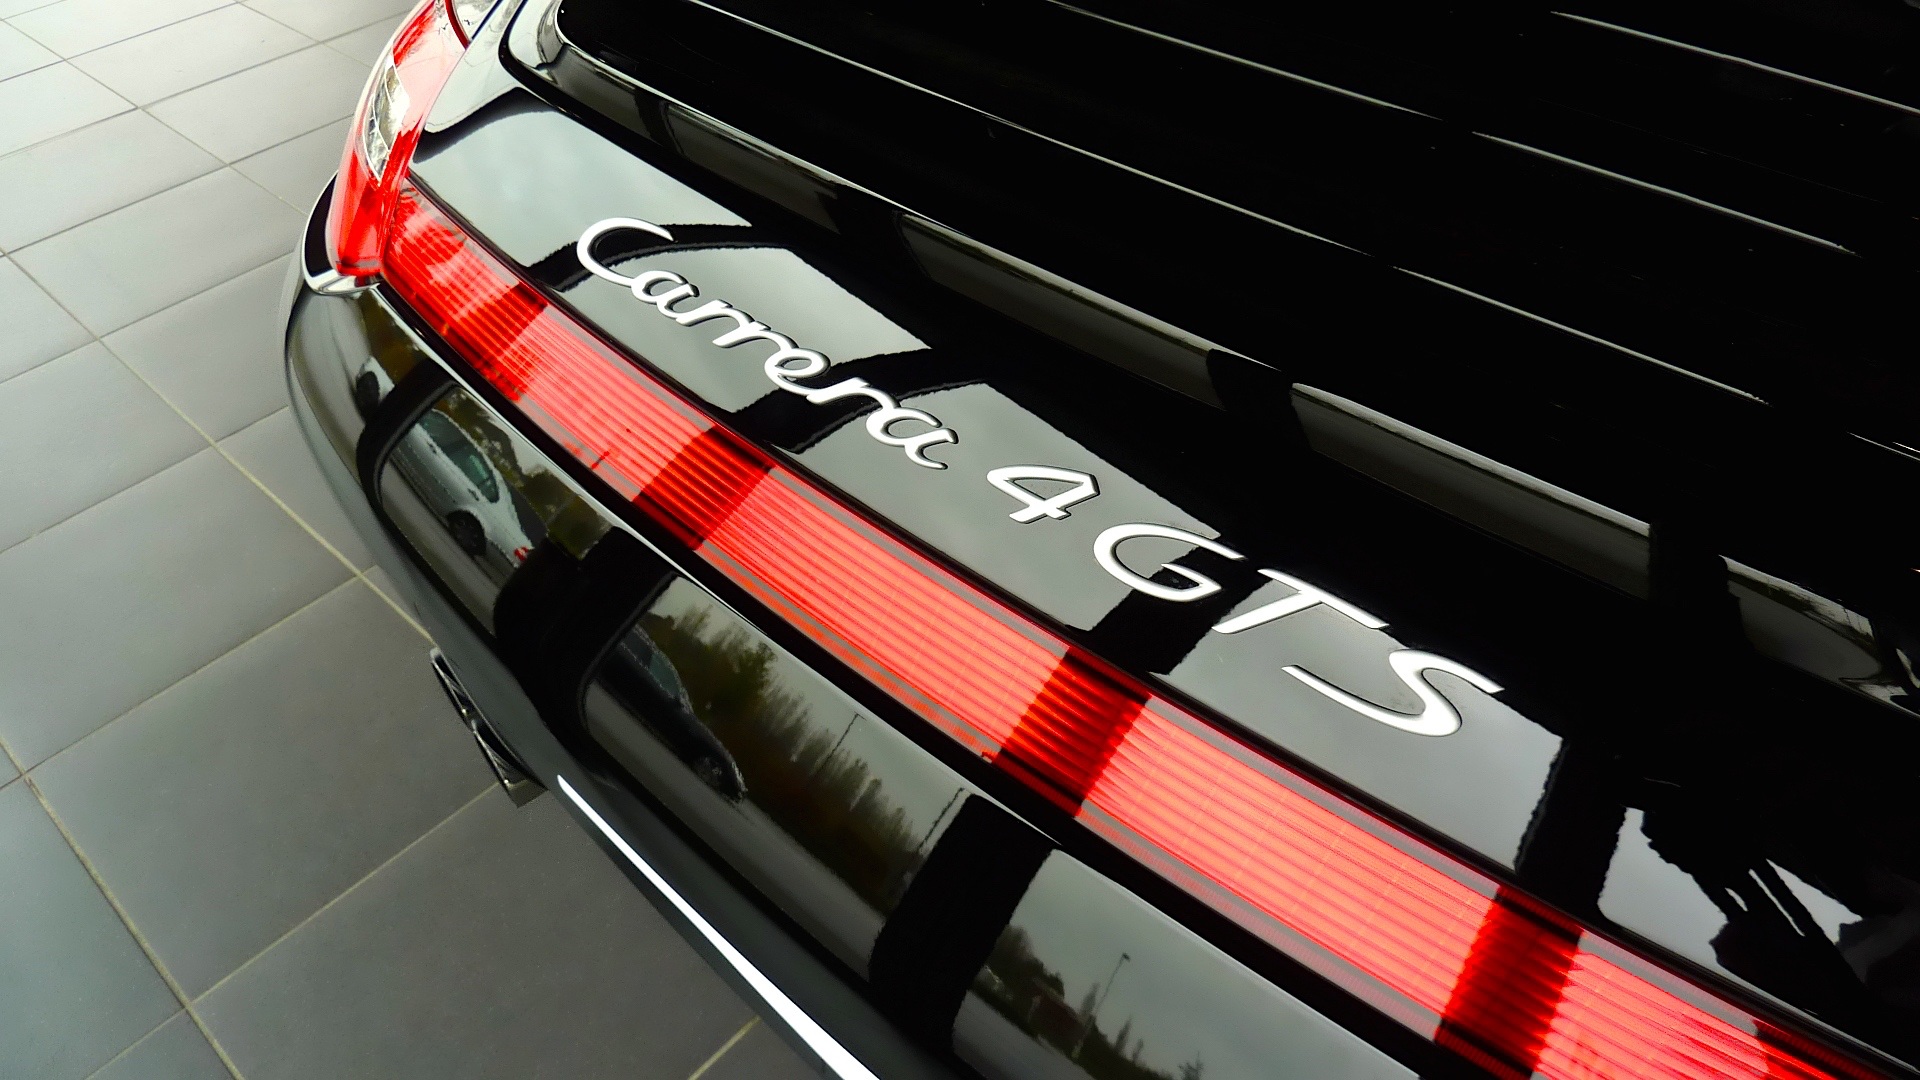
technology, car, wheel, transportation, transport, vehicle, auto, speed, grille, automotive, sports car, bumper, supercar, luxury, design, motor, style, porsche, fast, city car, auto show, land vehicle, automobile make, automotive exterior, automotive design, luxury vehicle